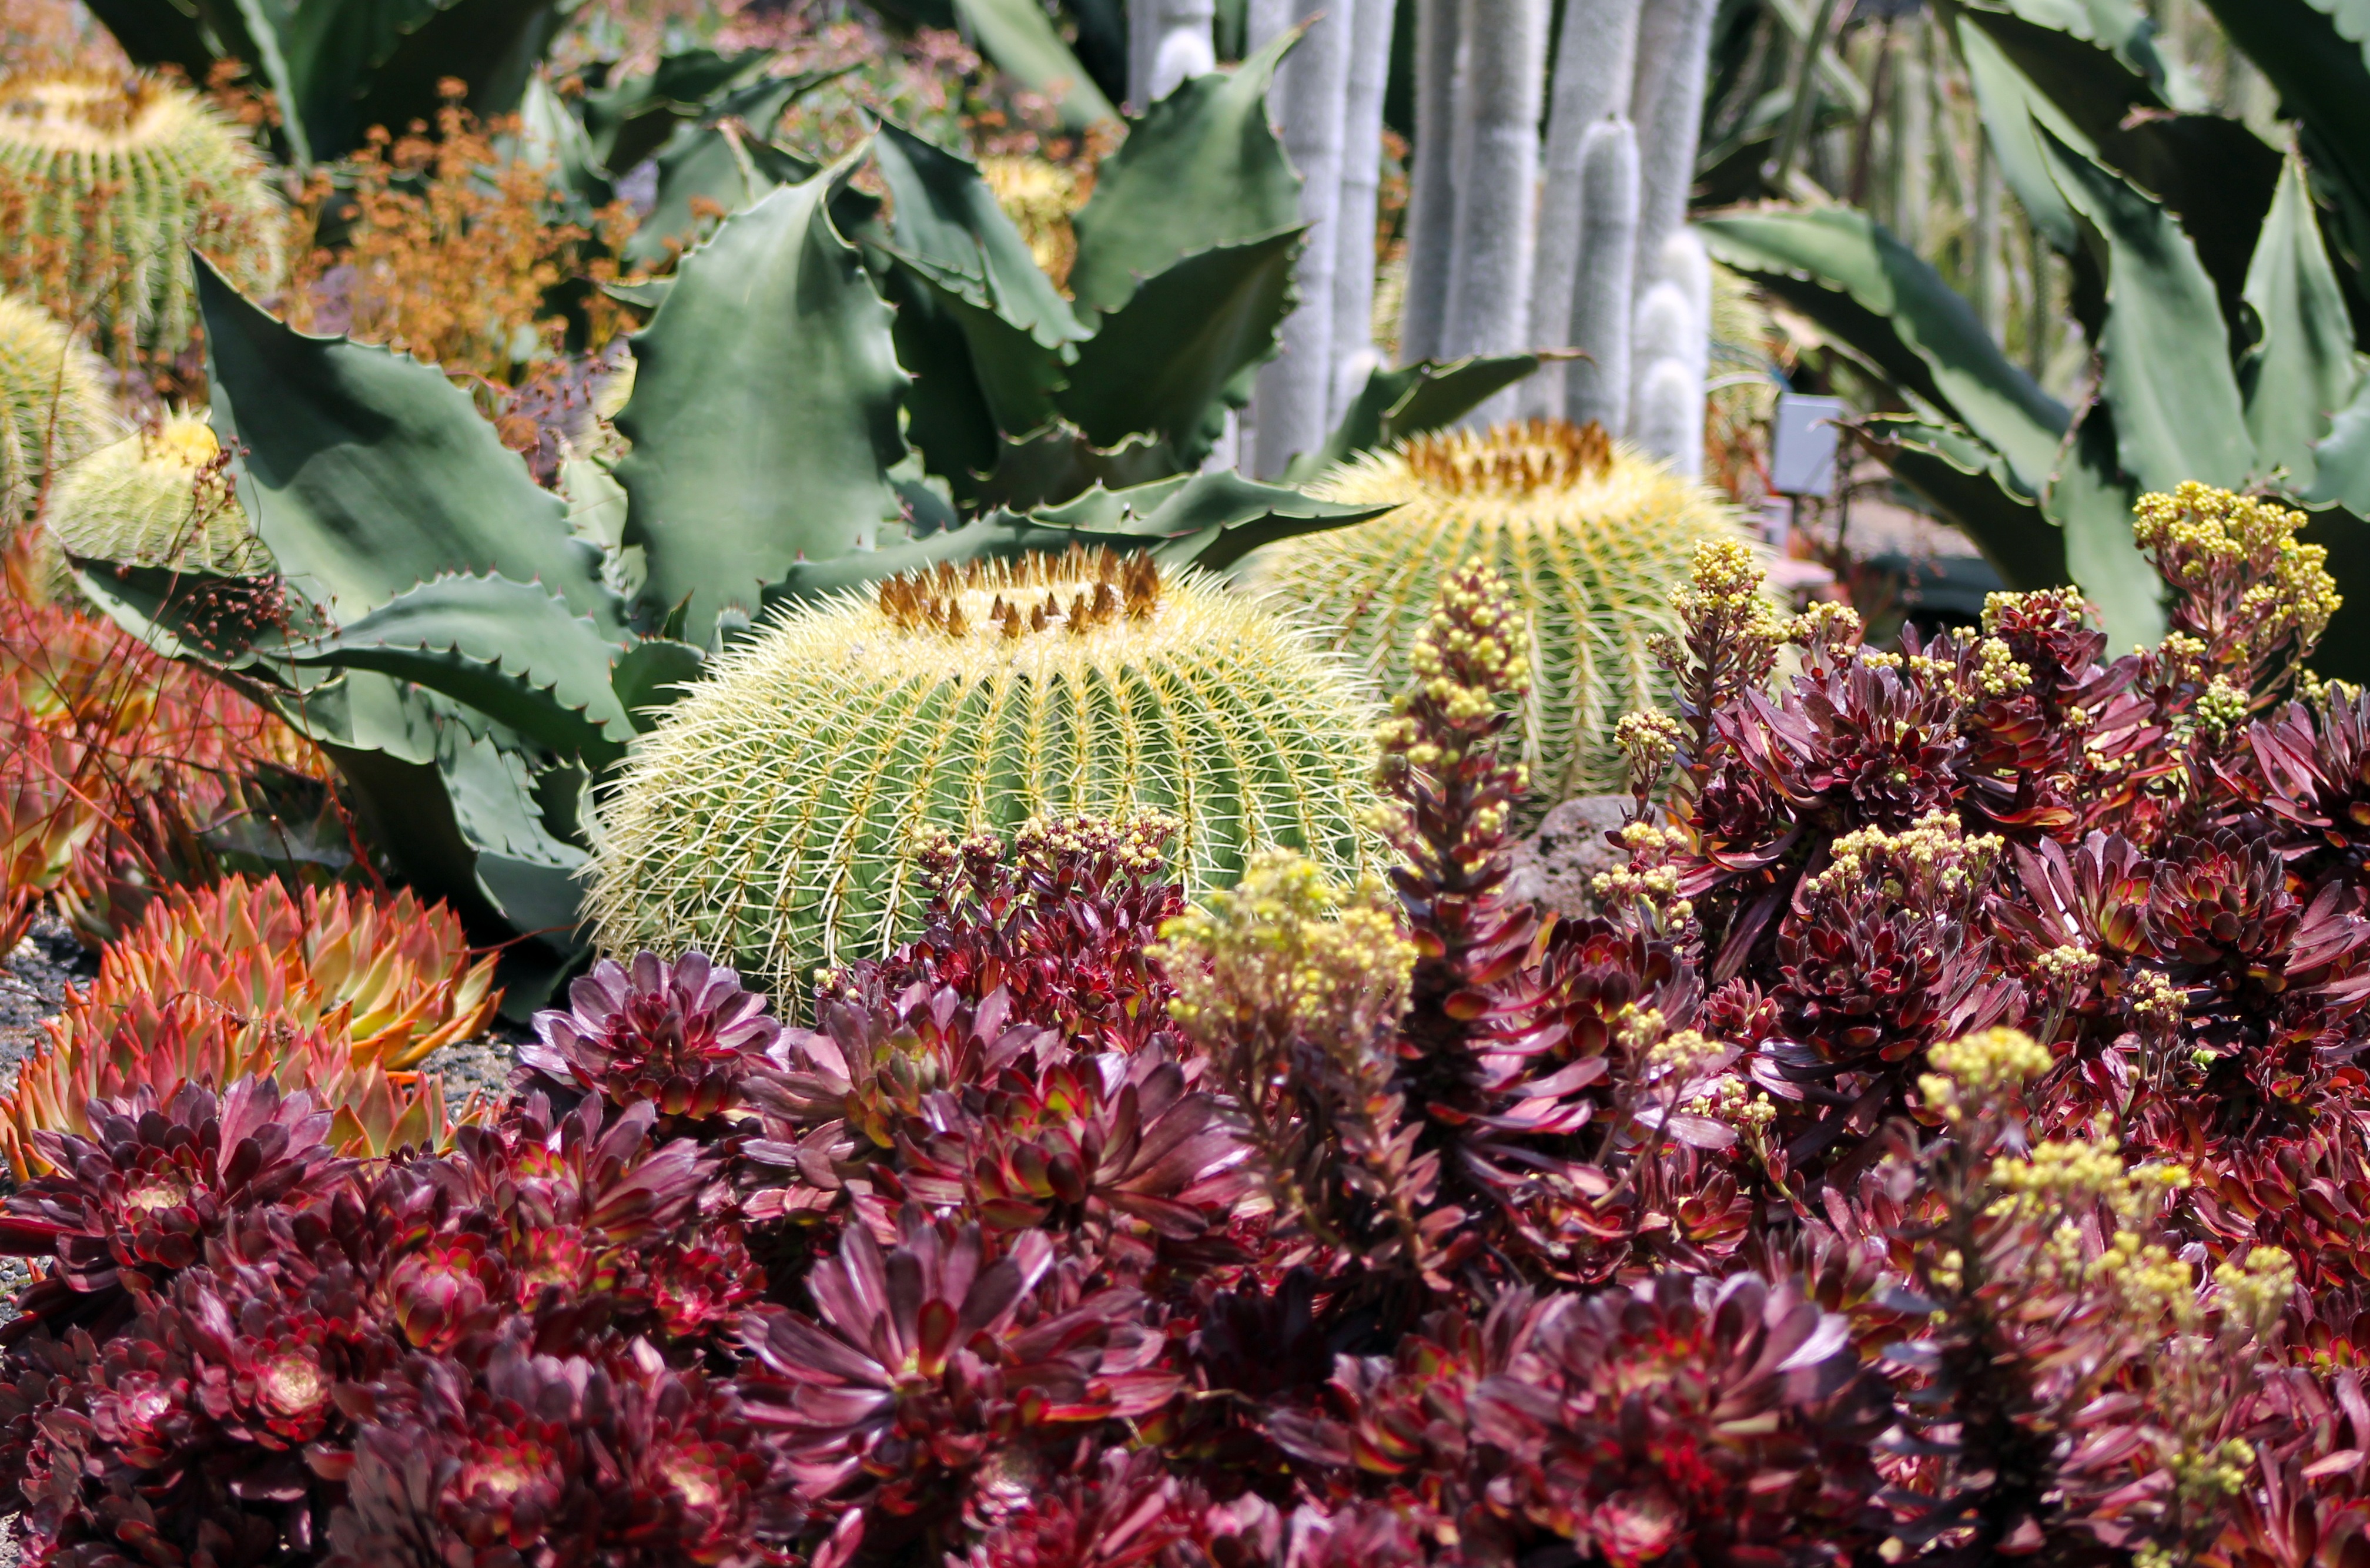
nature, cactus, plant, leaf, desert, flower, orange, food, green, produce, autumn, botany, succulent, garden, flora, wildflower, shrub, botanical garden, flowering plant, land plant, arecales